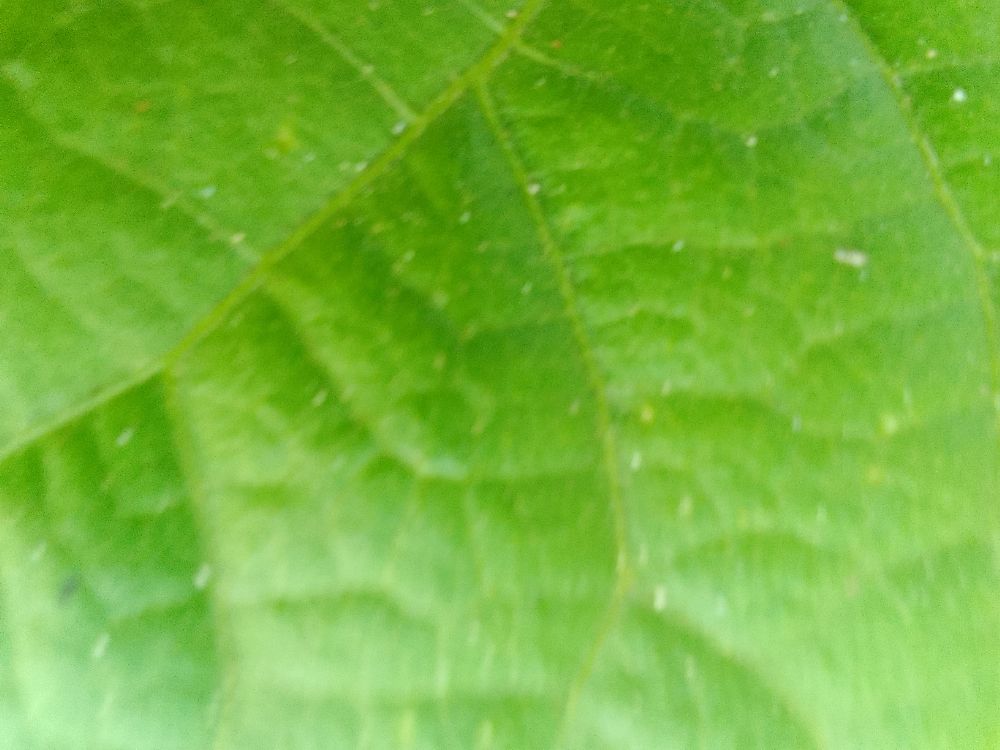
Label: healthy